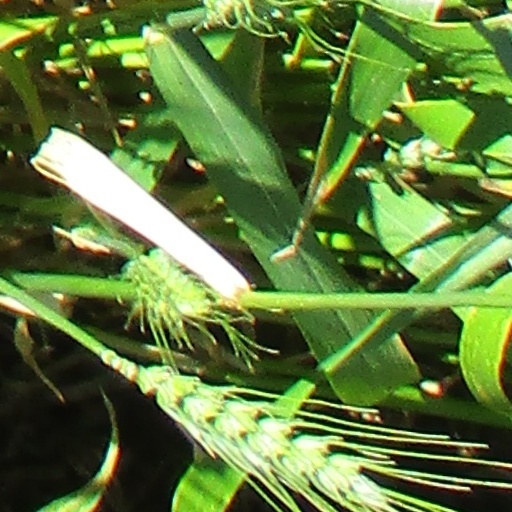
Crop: wheat